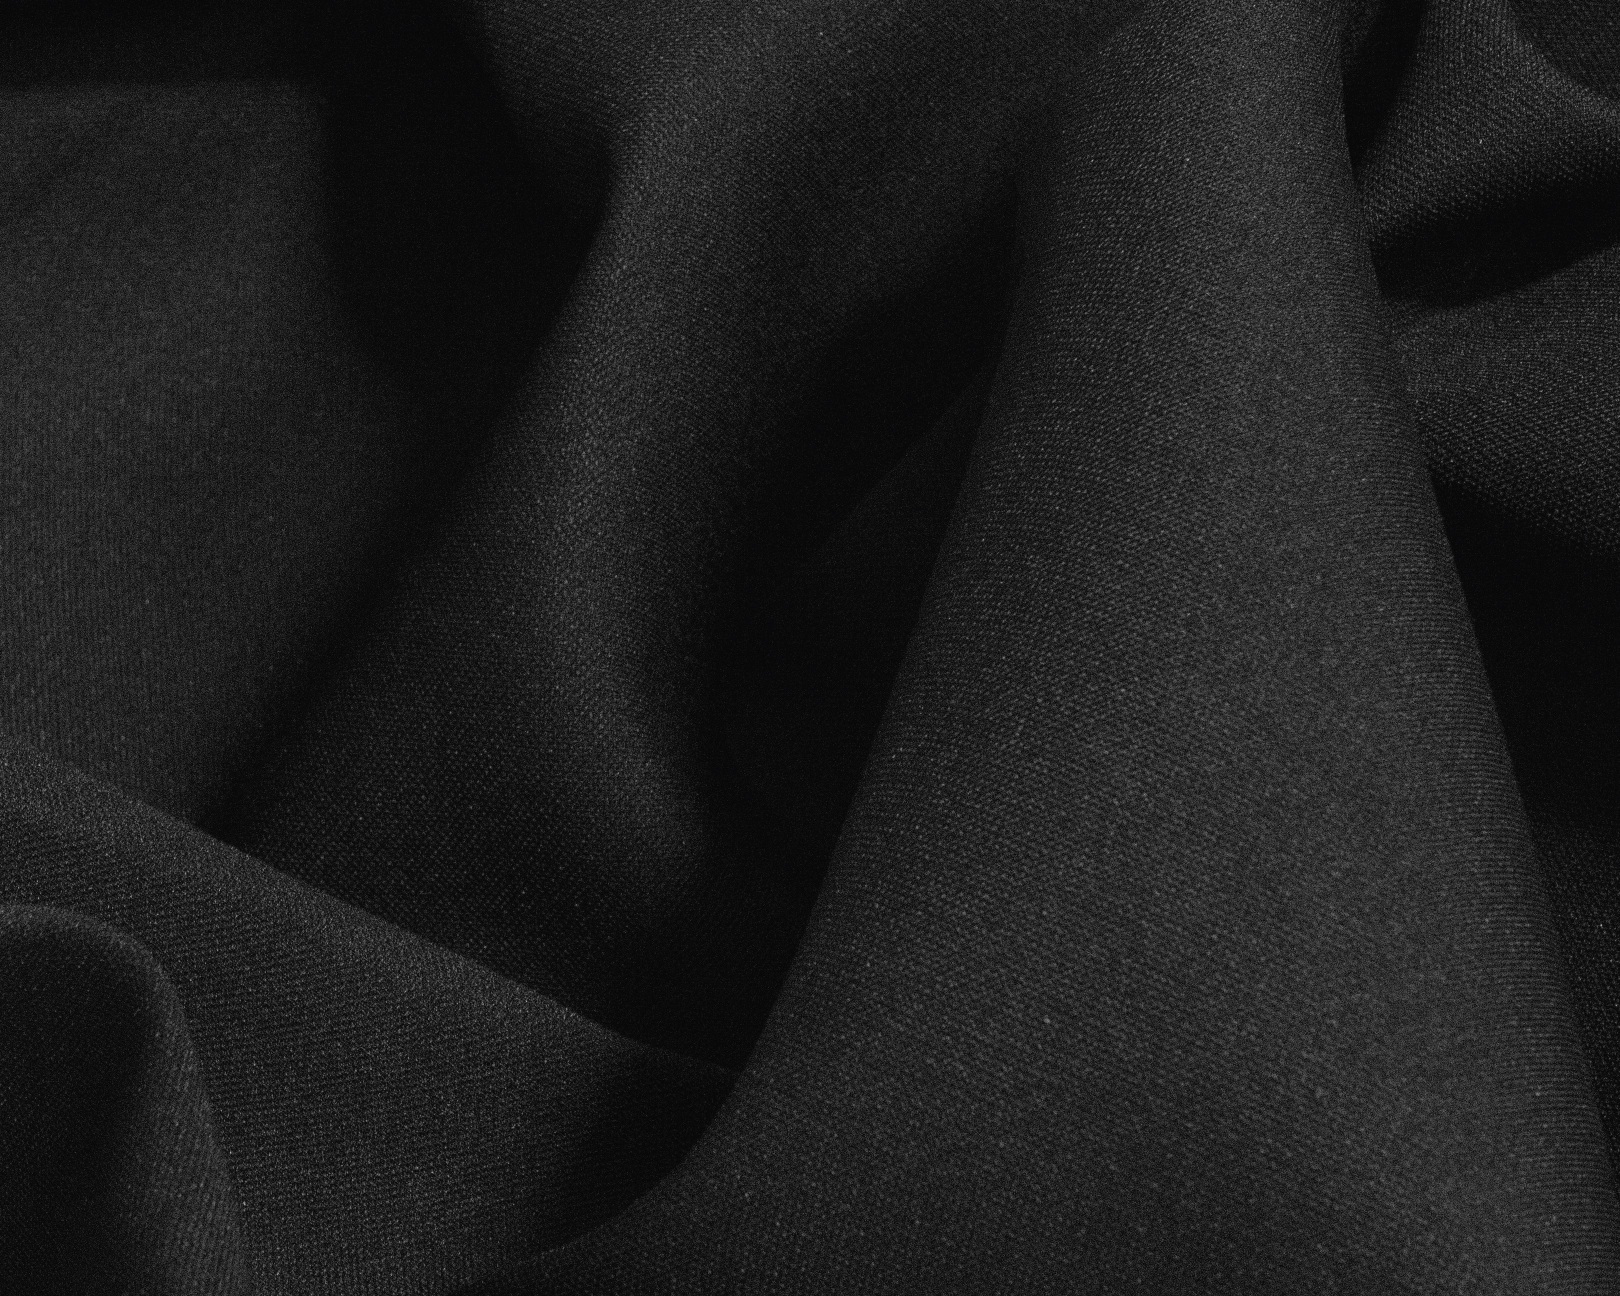
black and white, leather, retro, texture, pattern, clothing, black, monochrome, paper, arm, jacket, decor, outerwear, wool, material, fabric, textile, design, simple, backdrop, background pattern, seamless, graphic design, monochrome photography, fabric background, retro background, geometric pattern, black and white pattern, black background texture, backgrounds seamless, vector pattern, black abstract background, seamless texture, geometric background